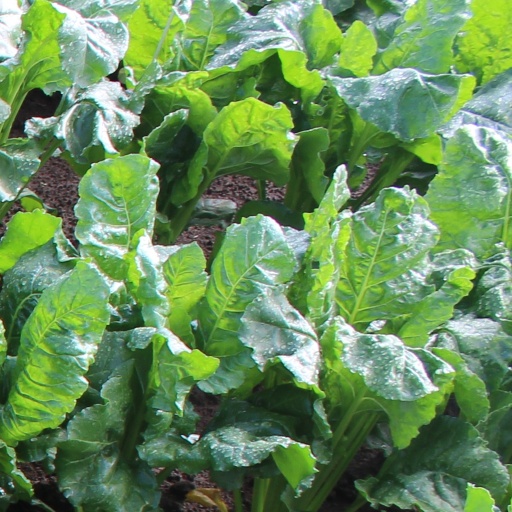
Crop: sugar beet